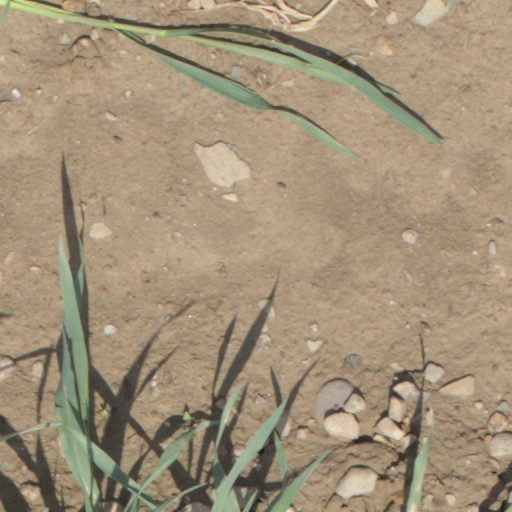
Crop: wheat